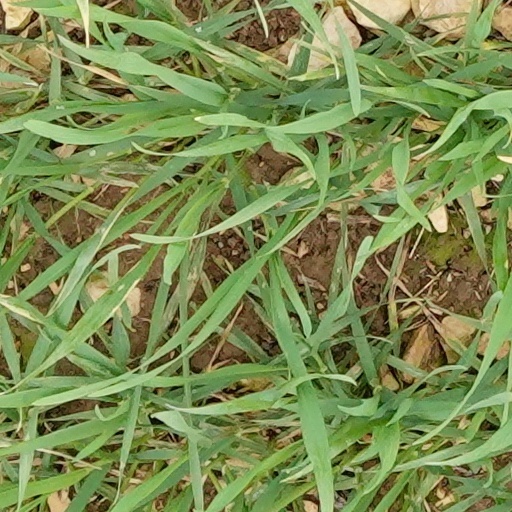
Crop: wheat